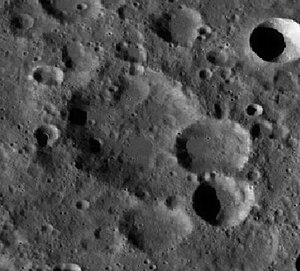
Champollion (månekrater)
Champollion er et nedslagskrater på Månen. Det befinder sig på Månens bagside og er opkaldt efter den franske ægyptolog Jean F. Champollion.